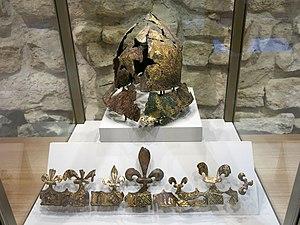
Morceaux originaux du casque de parade du roi Charles VI . Il a été trouvé dans les fouilles du château du Louvre pour de la création de la Pyramide et exposée au Louvre médiéval (Paris).
Le casque de parade de Charles VI est un casque d'apparat dont les restes ont été retrouvés dans les fossés de la forteresse du Louvre.
Le « Grand Louvre » est un des « Grands Travaux » définis par le président de la République François Mitterrand, au même titre que la nouvelle Bibliothèque nationale de France, l'opéra Bastille ou la grande arche de la Défense.